Li Hui (diplomat)

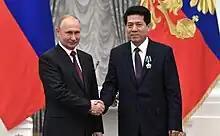
President of Russia Vladimir Putin awards Li with an Order of Friendship in May 2019

In August 2019, he was appointed as the Chinese Special Representative for Eurasian Affairs. In a 2020 essay for the Chinese People's Institute of Foreign Affairs, he wrote that China and Russia "will, as always, show firm support for each other’s efforts to uphold one’s own sovereignty, security, territorial integrity and other core interests."